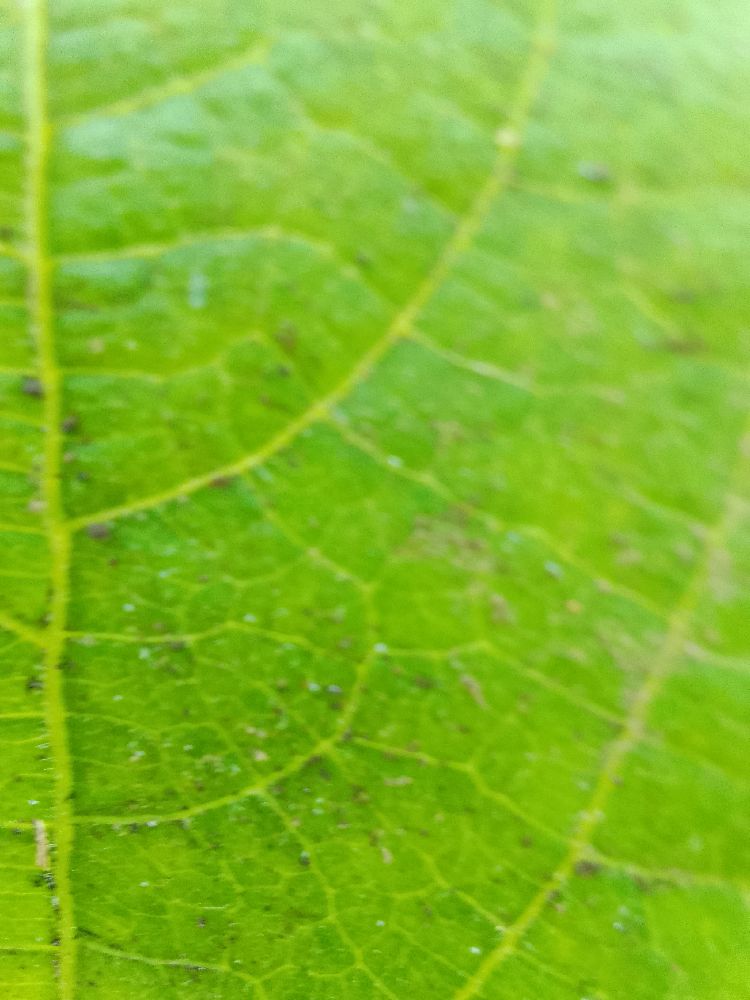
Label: healthy